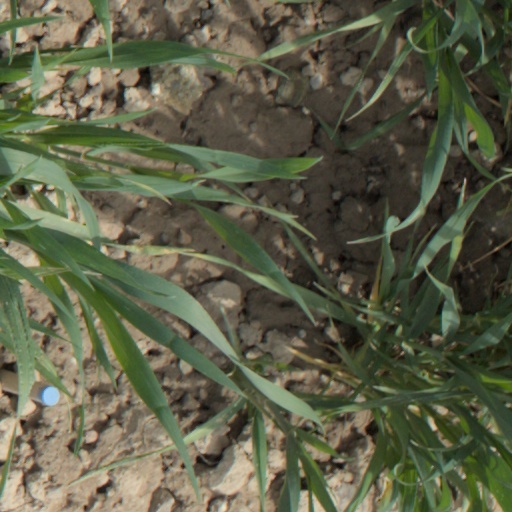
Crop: wheat